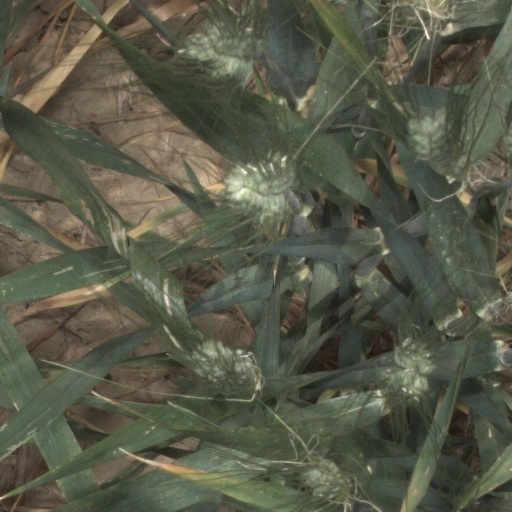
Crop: wheat